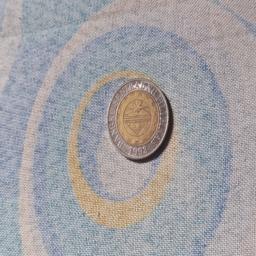
Label: 10_Old_Back